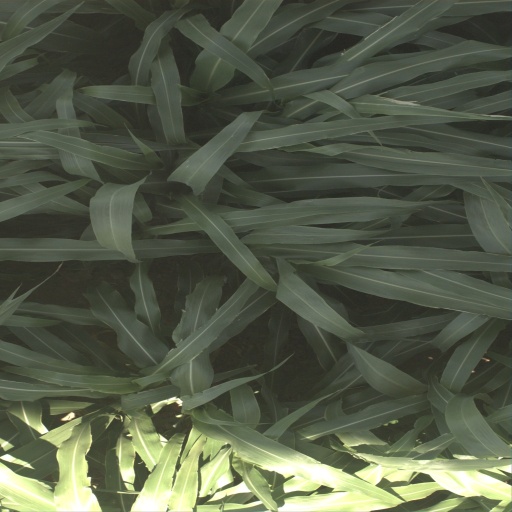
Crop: sorghum